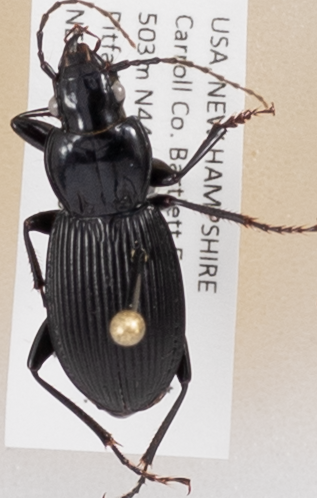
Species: Pterostichus lachrymosus
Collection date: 2019-07-24
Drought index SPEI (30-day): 0.54
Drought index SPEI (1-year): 1.13
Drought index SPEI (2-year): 0.8